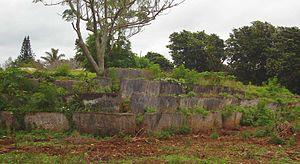
Un langi désigne un complexe funéraire construit aux iles Tonga à partir du XIᵉ siècle. Ces complexes consistaient en tombeaux sur des buttes de terre. Les tombeaux étaient en pierre rectangulaire. Ces tombeaux étaient accessibles par de gradins dallés. Les pierres étaient prises aussi bien dans les iles elles-mêmes que dans le récif corallien où les traces d'extraction subsistent de nos jours.